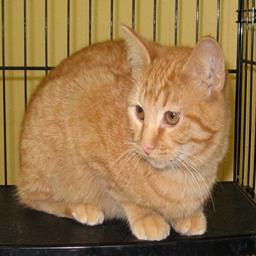
Animal: cats